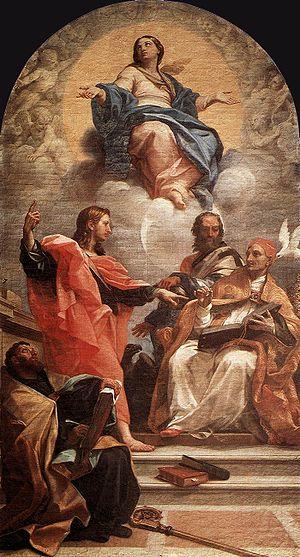
L'Immaculée Conception est la conception de la Vierge Marie « sans tache », c'est-à-dire exempte du péché originel. Il s'agit d'un dogme de l'Église catholique qui a été proclamé, le 8 décembre 1854 par le pape Pie IX par la bulle Ineffabilis Deus, mais cette croyance existait déjà chez les Pères de l'Église au IVᵉ siècle. Elle est souvent confondue par erreur avec la conception virginale de Jésus-Christ, c'est-à-dire le dogme de l'Incarnation, mais elle ne concerne que la conception de Marie elle-même.
Carlo Maratta ou Carlo Maratti est un peintre italien dont le style est plus retenu et composé que ceux de Cortona et d'Annibale Carracci, et davantage allié aux traditions d'Andrea Sacchi, de Francesco Albani et de Guido Reni.